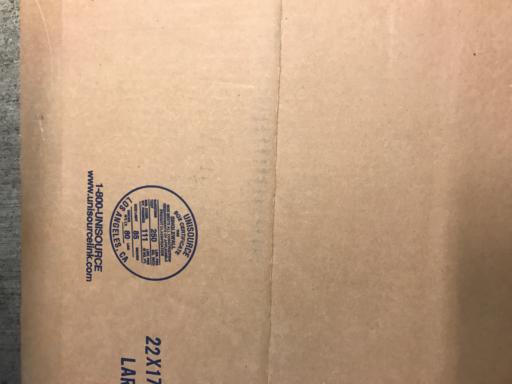
Waste category: cardboard